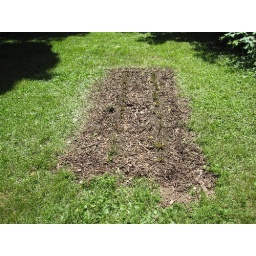
23 strawberry plants - looks like some green stalks in the ground now - but just wait until next spring!